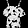
Label: Shirt